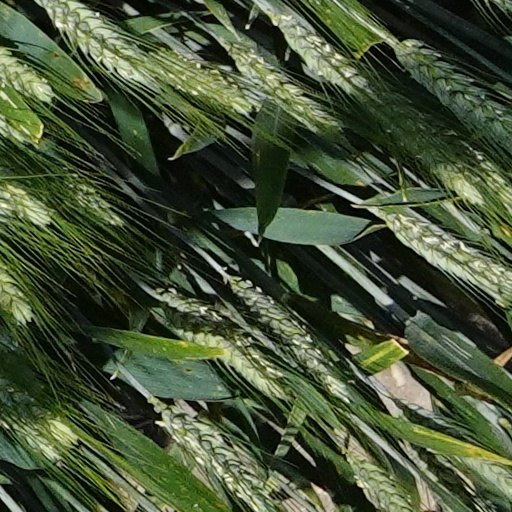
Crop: wheat